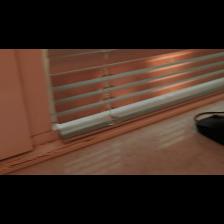
Label: NonHuman